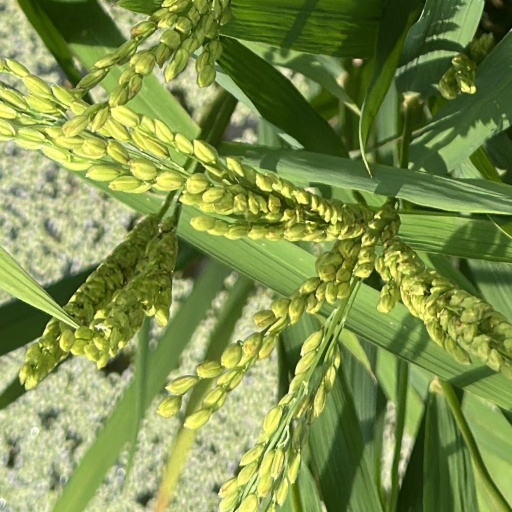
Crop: rice